Kaduthuruthy

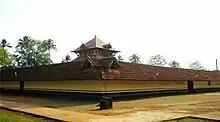
Thali Temple

Thaliyil Mahadeva Temple (Malayalam:തളിയില്‍ മഹാദേവ ക്ഷേത്രം) is one of the best known Shiva Temples in Kerala. It is believed that the consecration at Vaikom and Ettumanoor temples was done at the same time as that of this temple, by the same person. There are also replicas of Vaikom & Ettumanoor Shiva Idols in the temple, thus it is believed that visit here is as good as a visiting all three noted Shiva temples (Vaikom, Ettumanoor and Thaliyil Mahadeva) on the same day before noon. The temple sits adjacent to the Ernakulam-Ettumannor Road.